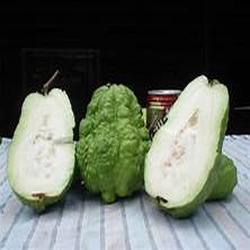
Label: Guava